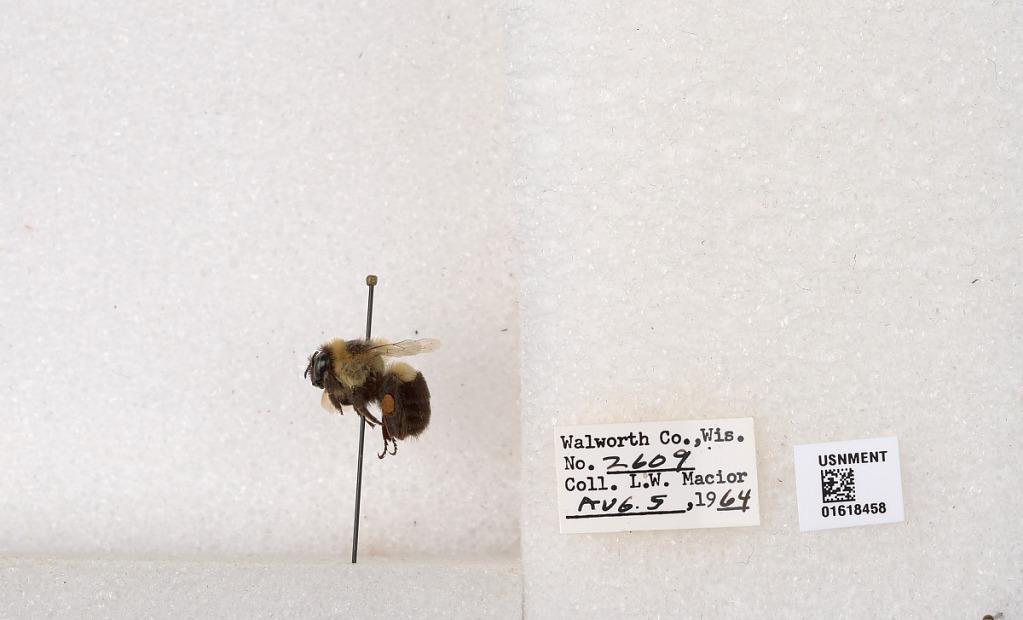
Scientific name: Bombus impatiens Cresson
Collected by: L. Macior
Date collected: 1964-8-5
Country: United States
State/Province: Wisconsin
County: Walworth
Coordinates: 42.6685, -88.5419